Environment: real
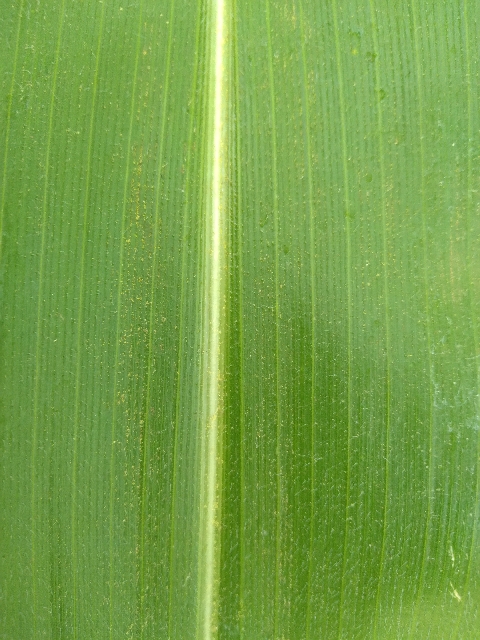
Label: healthy